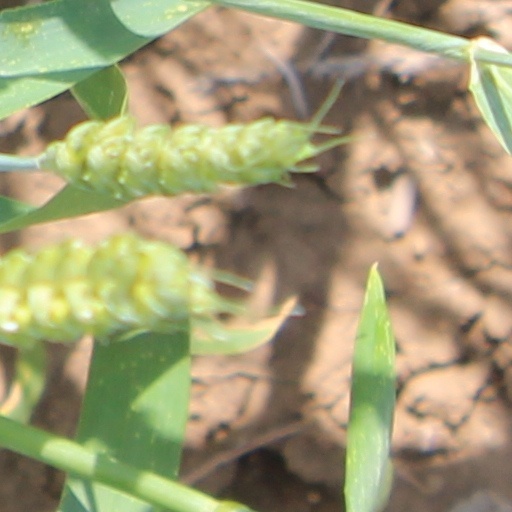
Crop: wheat